Zieria granulata

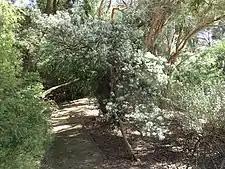
"Z. granulata" in the Australian National Botanic Gardens

"Zieria granulata" was first formally described in 1863 by George Bentham in "Flora Australiensis", following a description by Charles Moore which had not been validly published. The specific epithet ("granulata") is derived from the Latin word "granum" meaning "grain".